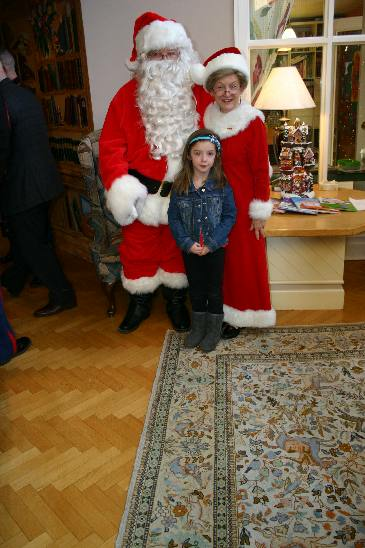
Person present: Yes